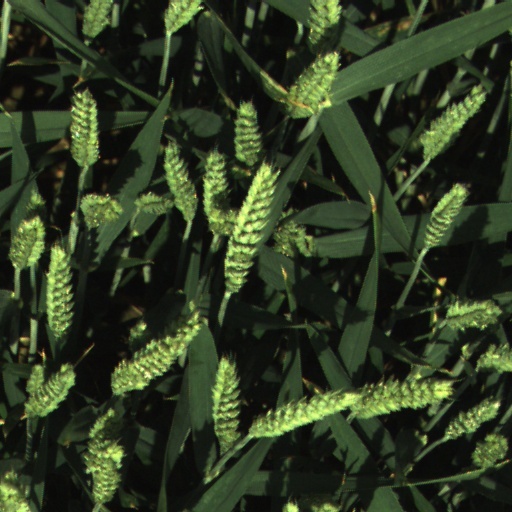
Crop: wheat